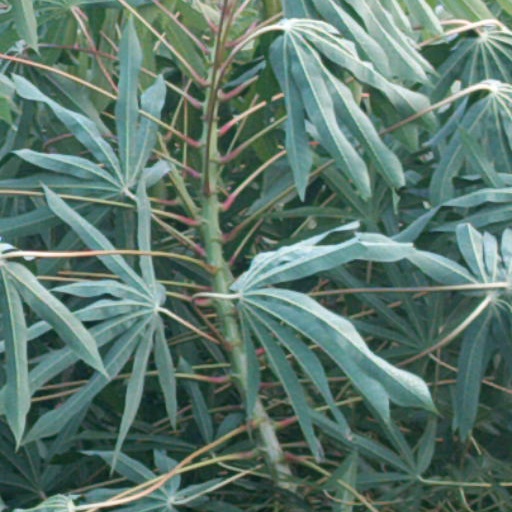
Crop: cassava